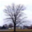
Label: maple_tree